Van der Merwe (film)

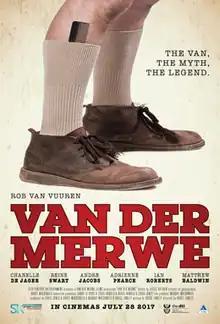

Van der Merwe is a 2017 South African comedy film written and directed by Bruce Lawley and starring Rob van Vuuren, Chanelle de Jager, and Reine Swart.